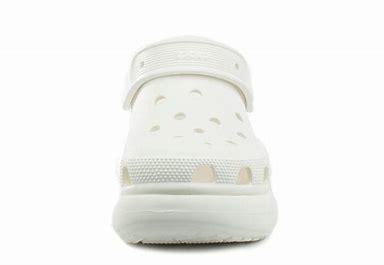
Brand: Crocs
Model: 100